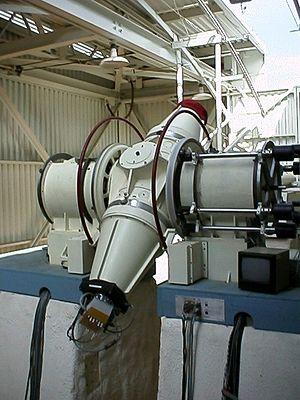
La lunette méridienne est un instrument utilisé en astronomie de position. Dotée d'un réticule et montée sur un axe horizontal orienté est-ouest, elle ne se déplace que dans le plan du méridien. Sans cesse perfectionné, l'instrument s’impose au cours du XIXᵉ siècle.